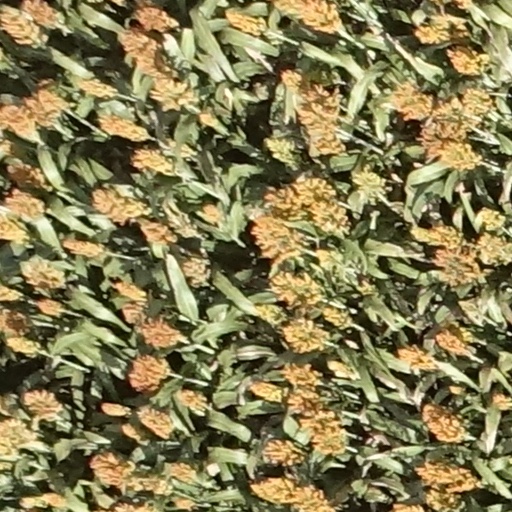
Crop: sorghum